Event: Nepal Earthquake
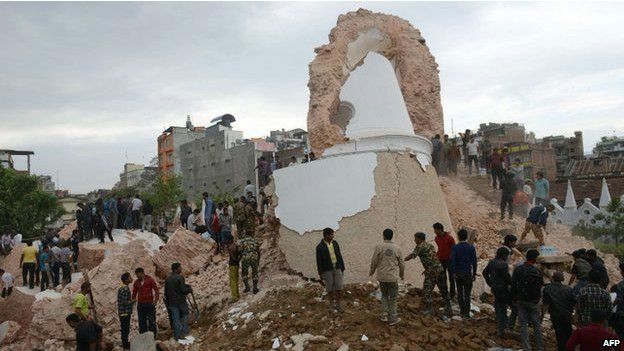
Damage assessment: damage